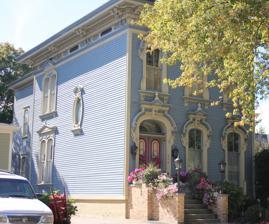
Building: Edward P. Ferry House
Country: United States of America
Year built: 1871
Historic house in Michigan, United States United States historic place Edward P. Ferry House U.S. National Register of Historic Places Michigan State Historic Site Show map of Michigan Show map of the United States Location 514 Lafayette St., Grand Haven, Michigan Coordinates 43°3′35″N 86°13′38″W / 43.05972°N 86.22722°W / 43.05972; -86.22722 Area less than one acre Built 1871 ( 1871 ) Architectural style Italianate NRHP reference No. 82002860 Added to NRHP March 19, 1982 The Edward P. Ferry House is a private house located at 514 Lafayette Street in Grand Haven, Michigan . It was listed on the National Register of Historic Places in 1982. History This house was constructed in 1871 or 1871-72 by or for Phillip Wooley, about whom little is known. However, Wooley apparently never lived in the house, as he sold it to Edward Payson Ferry in June 1872. Ferry was born in 1837 in Grand Haven, the son of Rev. William M. Ferry, who participated in the platting of Grand Haven and was one of its first settlers. William Ferry was involved in a range of Grand Haven enterprises, including stores, banking, shipping, shipbuilding, land speculation, and lumbering. William's sons, including Edward, were often partners in his ventures. Specifically, William and Edward Ferry partnered with George E. Dowling to found Ferry, Dowling & Co. This firm platted the nearby village of Montague, Michigan in 1865; the town became a bustling lumbering center in the 1870s. After the elder Ferry's death in 1867, Edward Ferry inherited shares in his father's businesses, including the lumbering business of Ferry & Son managed by Edward's brother (and later US Senator) Thomas W. Ferry . Edward Ferry continued as one of Grand Haven's most prominent businessmen through the 1870s and into the 1880s. In the mid-1880s, as the lumber business sagged, Ferry moved from this house to Wisconsin , and later to Park City, Utah to take up silver mining. Ferry sold the house in Grand Haven in 1885. Description The Edward P. Ferry House is a narrow-front two-story Italianate structure with a hip roof on a brick foundation. The exterior has fanciful, Italian-inspired detailing about the main cornice, the west-side bay window, and the doorway and window openings. These details were likely added by Ferry some time after the house was constructed. The windows have round heads, and the front entrance is a double door arrangement with large panels of frosted glass in each door. On the interior, the first floor is a side hall plan, with a high-ceilinged stair hall in the corner. Off the side hall are a front parlor and a dining room. Both rooms have plaster ceilings with heavy molded cornices and a central rectangular panel and marble mantlepieces. References